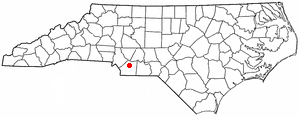
Unionville est une ville américaine située dans le comté d'Union dans l'État de Caroline du Nord. En 2010, sa population était de 8 117 habitants.